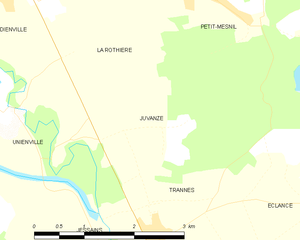
Carte des communes françaises: Juvanzé